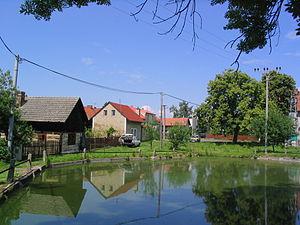
Neveklovice est une commune du district de Mladá Boleslav, dans la région de Bohême-Centrale, en République tchèque. Sa population s'élevait à 67 habitants en 2020.